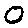
Label: 0